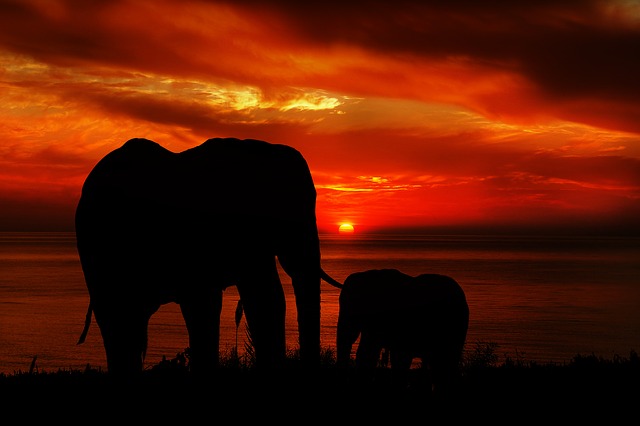
Label: elefante